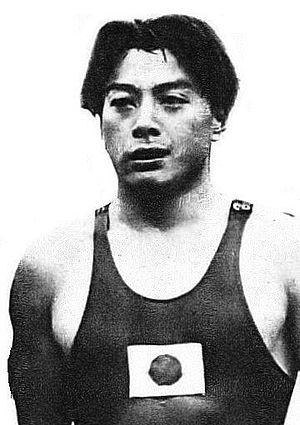
Masanori Yusa est un nageur japonais.